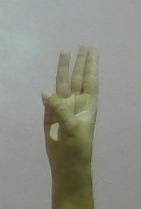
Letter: thaa